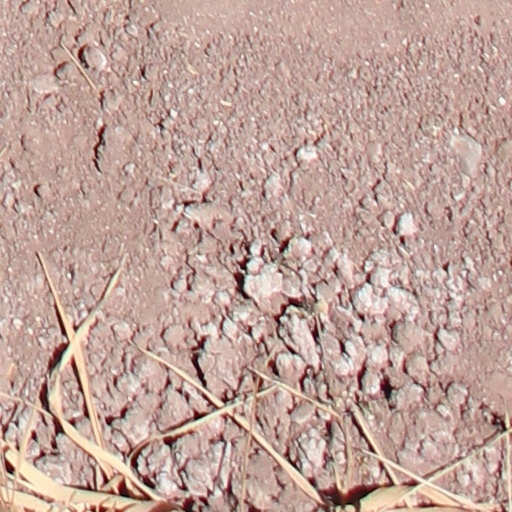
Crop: wheat